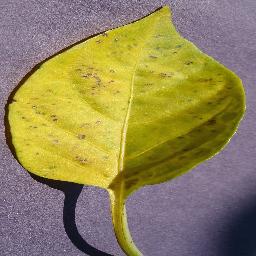
Label: Pepper,_bell___Bacterial_spot